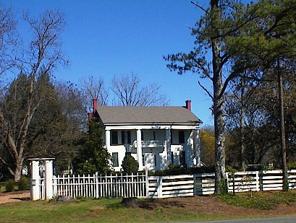
Building: Captain Nathan Carpenter House
Country: United States of America
Year built: 1853
Historic house in Alabama, United States United States historic place Captain Nathan Carpenter House U.S. National Register of Historic Places Alabama Register of Landmarks and Heritage Everhope in 2003 Show map of Alabama Show map of the United States Nearest city Eutaw, Alabama Coordinates 32°54′5″N 87°58′12″W / 32.90139°N 87.97000°W / 32.90139; -87.97000 Built 1853 Architect Anthony, David Rinehart Architectural style Greek Revival NRHP reference No. 99000793 Significant dates Added to NRHP July 23, 1999 Designated ARLH December 21, 1977 Everhope , known throughout most of its history as the Captain Nathan Carpenter House and more recently as Twin Oaks Plantation , is a historic plantation house near Eutaw , Alabama . Completed in 1853 for Nathan Mullin Carpenter, it is listed on the National Register of Historic Places and Alabama Register of Landmarks and Heritage due to its architectural and historical significance. History Nathan Mullin Carpenter's family migrated from Franklin County, North Carolina , to Greene County, Alabama , in the early 1820s.  He was born on December 22, 1826.  He served with the Eutaw Rangers during the Mexican–American War .  Carpenter married twice, first to Catherine Cockrell on September 7, 1848, who died from yellow fever soon after in 1849.  He married a second time on January 8, 1851, to Marjorie Pippen. Nathan and Marjorie Carpenter purchased 667 acres (2.70 km 2 ) of land for $10,012 (~$288,719 in 2023) on September 28, 1852, from John and Anna Rice. The plantation's main house was built from 1852 to 1853 by a local builder, David Rinehart Anthony. Anthony's own house , built later in nearby Eutaw, bears a strong resemblance to the Carpenter house. The Carpenter house itself was an almost perfect replication of Pippen Place, built several years earlier by Marjorie's family. Nathan and Marjorie would raise eight children in the house, five before the American Civil War and three after it. Carpenter organized a company of men called the Confederate Rangers on the lawn in front of the house in 1862. The house was inherited by the Carpenters' unmarried daughter, Fannie.  A nephew of Fannie, Clifford S. Boyce, inherited the house following her death in 1944.  Boyce and his wife, Leah Graves, lived in the house until his death in 1974.  The house sat empty until purchased by the Dr. George E. Rudd family in 1977.  The house was listed on the Alabama Register of Landmarks and Heritage on December 21, 1977, following its purchase by the Rudds. A holdover from earlier times, the house still did not have running water or bathrooms, with the Rudd family only using it as a weekend and holiday retreat.  Their absentee ownership continued into the early 1990s, with the house suffering periodic vandalism. The Carpenter house was purchased by Charles and Jan Bullock in 1994, along with the surrounding property. Renaming the place Twin Oaks Plantation, the Bullocks began a long program of restoration and adding modern conveniences to the house. The house was added to the National Register of Historic Places on July 23, 1999, during the Bullocks' ownership. It was subsequently purchased by David and Pam Harmon in 2005.  The "twin oaks", for which the previous owners had named the plantation, died soon after the Harmons bought the property.  This led them to rename the plantation Everhope. They continued the restoration and preservation of the historic house. Architecture The Greek Revival style house is a two-story wood-frame structure with a side- gabled roof covering the portico and main block of the structure.  The foundations and chimneys are built in brick.  The front elevation features a two-story portico supported by four monumentally-scaled octagonal columns.  The portico spans the entire front of the house, covering all five bays of the facade .  Double doors with sidelights occupy the central bay of each floor, with a cantilevered governor's balcony projecting from the second level. References